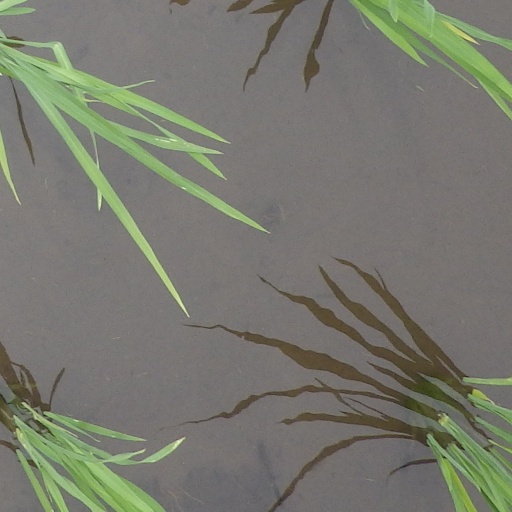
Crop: rice